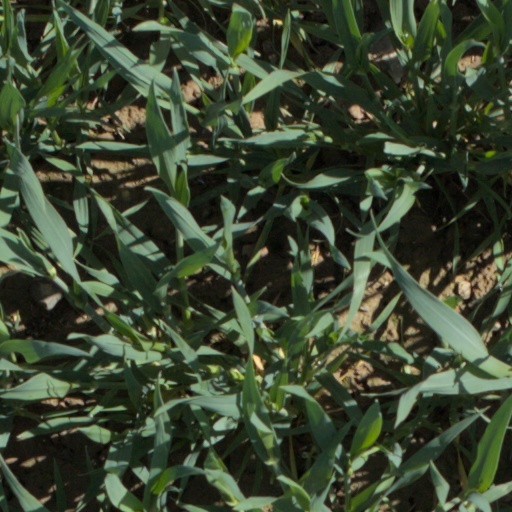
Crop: wheat